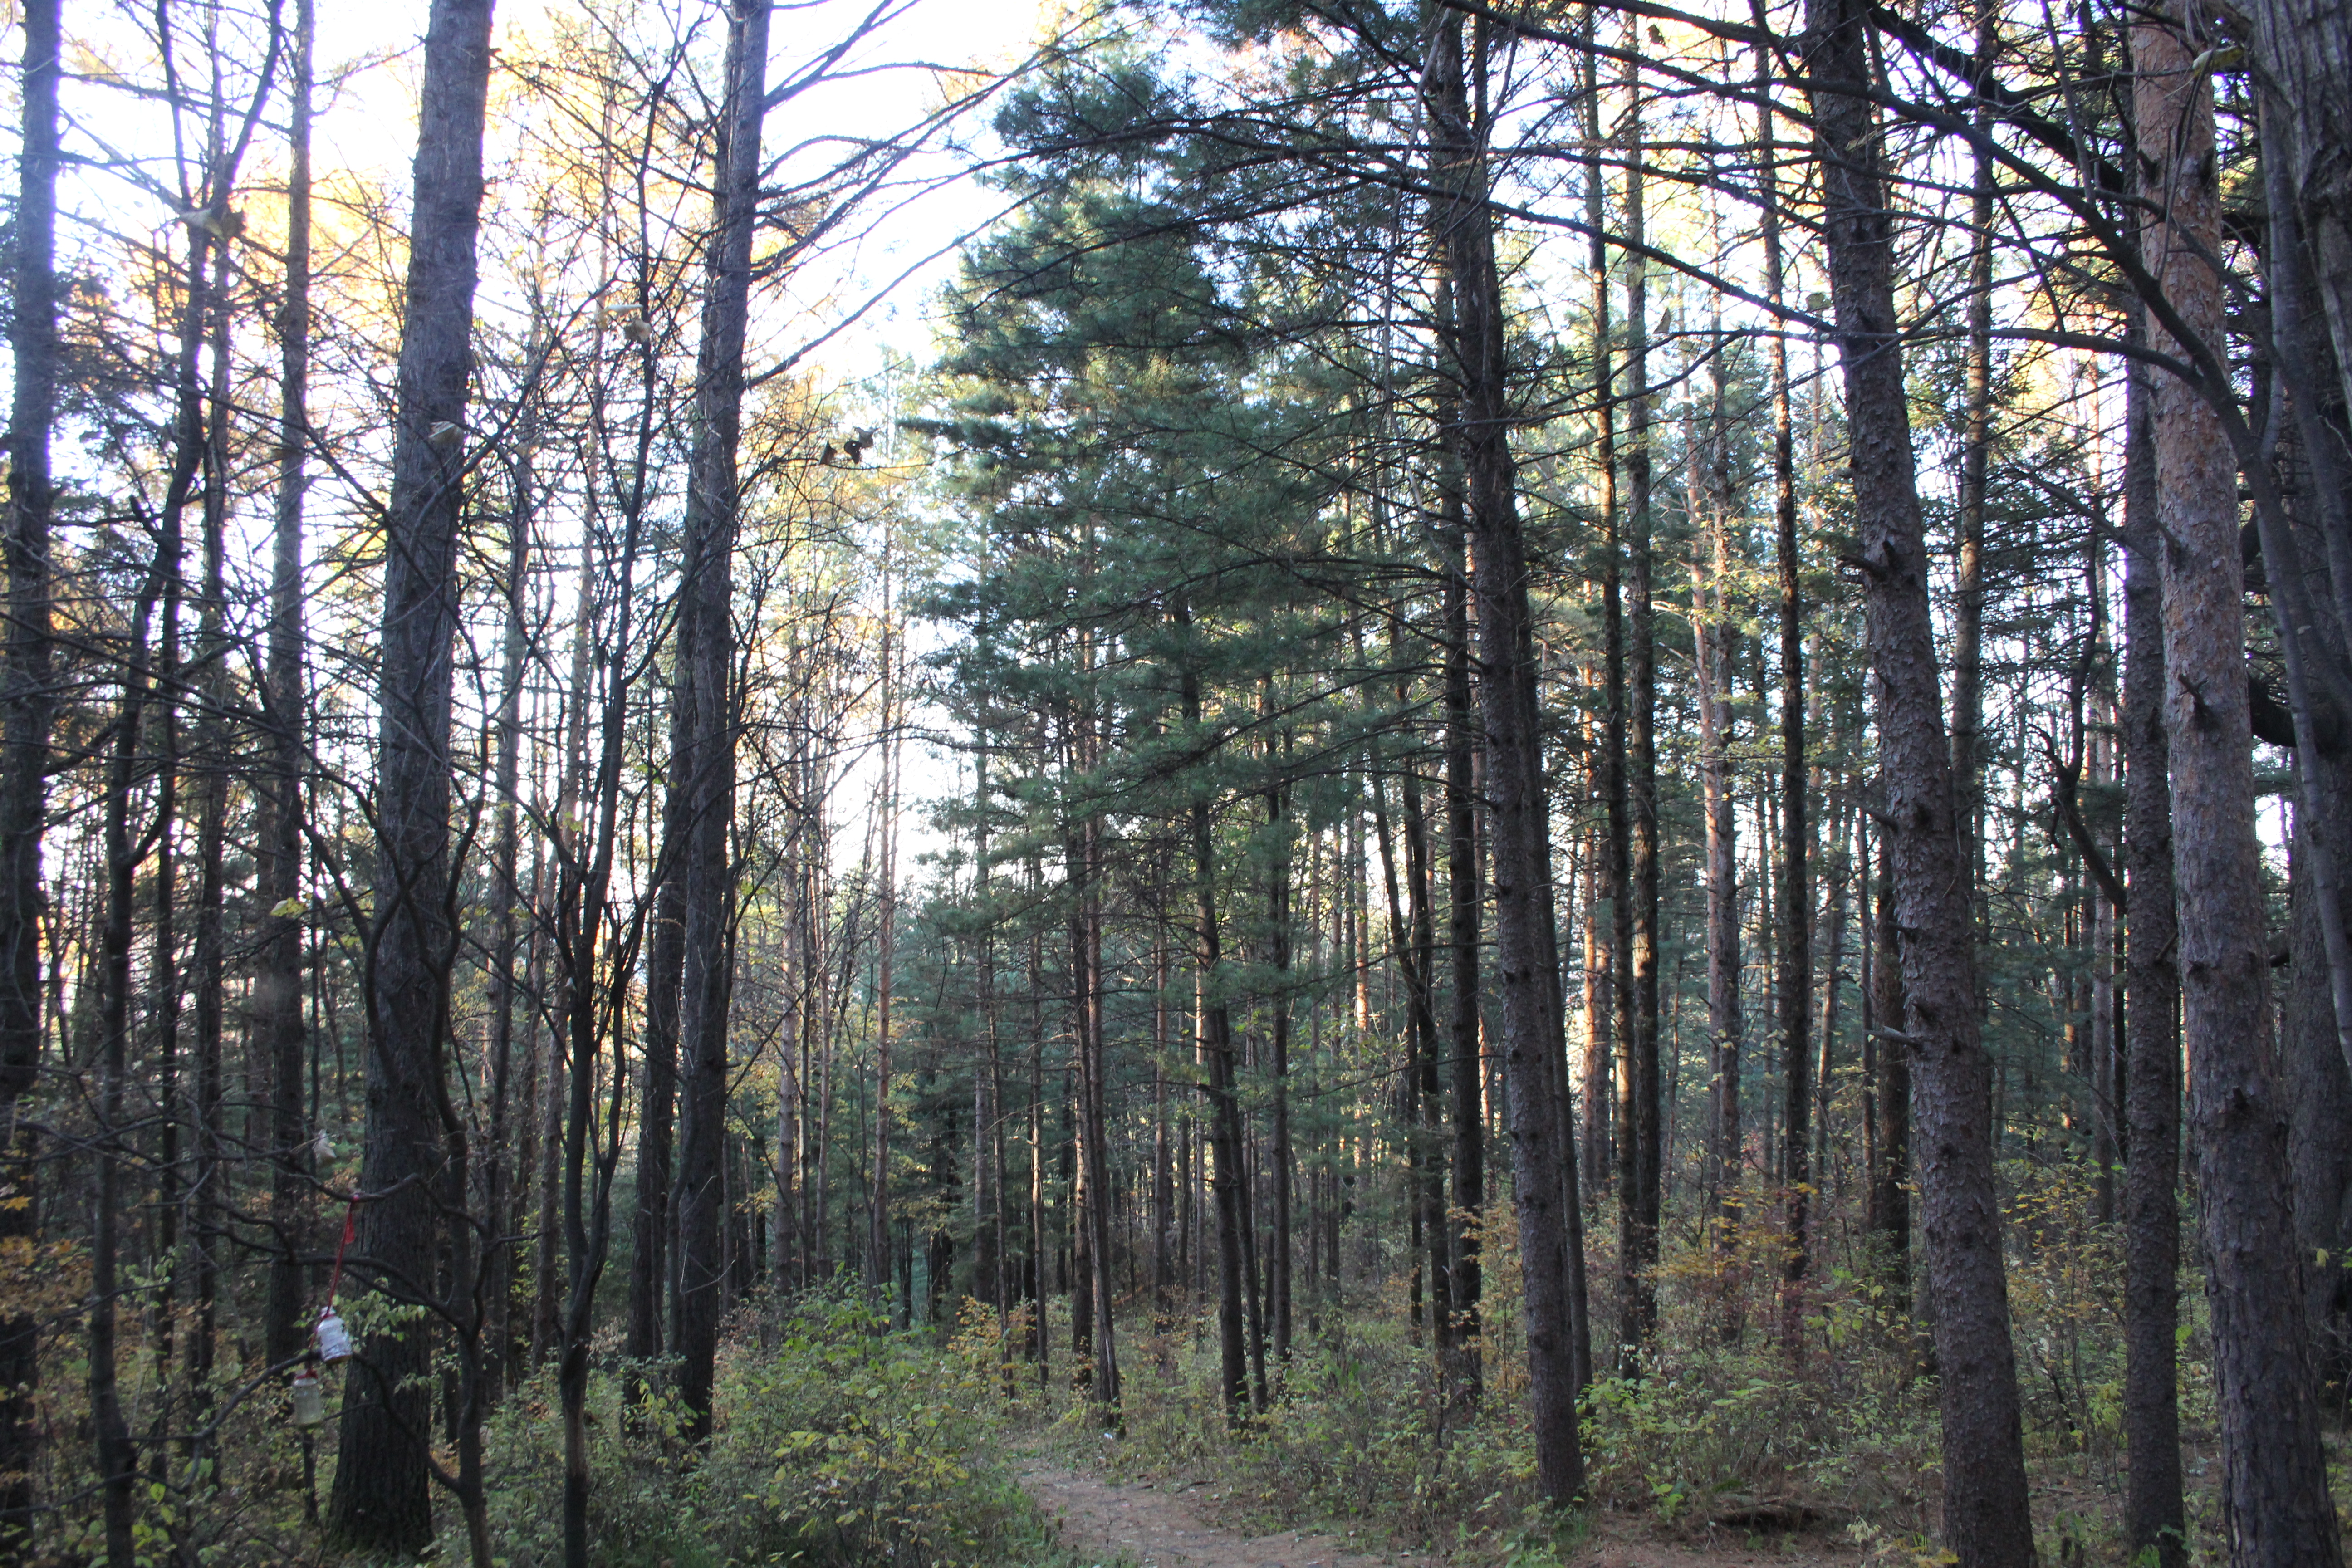
tourism, adventure, Beautiful Places, Pretty Places, environment, Interesting Places, harbin, museums, architecture, art, nature, museum, history, ancient history, china, asia, imperial palace, dynasty, beijing, forestry, forest, Green Photo, tree, spruce fir forest, tropical and subtropical coniferous forests, natural environment, Northern hardwood forest, old growth forest, temperate broadleaf and mixed forest, woodland, grove, biome, woody plant, nature reserve, red pine, temperate coniferous forest, plant, natural landscape, wilderness, trunk, American larch, valdivian temperate rain forest, lodgepole pine, plant community, Georgia pine, white pine, conifer, pine family, wood, sunlight, pine, oregon pine, deciduous, larch, state park, birch